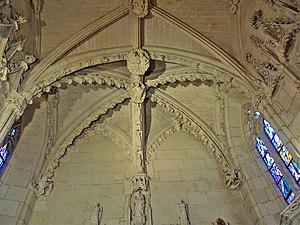
Ternay est une commune du Centre-Ouest de la France, située dans le département de la Vienne.
Le château de Ternay est un château français implanté sur la commune de Ternay dans le département de la Vienne, en région Nouvelle-Aquitaine.